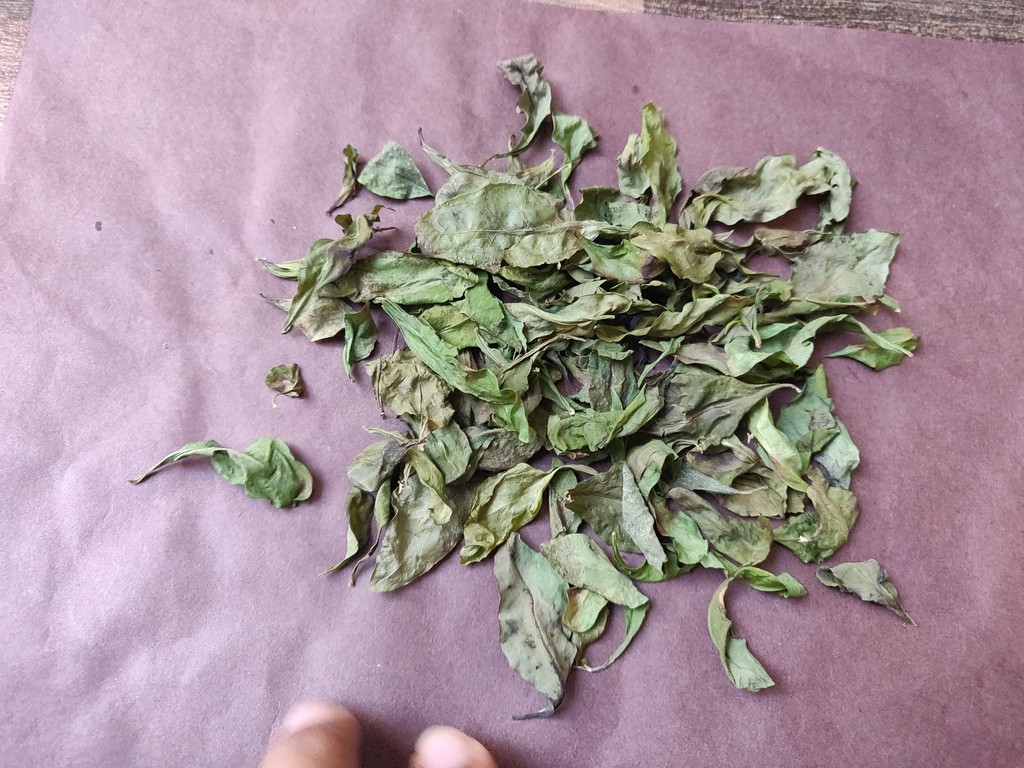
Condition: Dried
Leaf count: multiple
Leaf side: unknown